Zdeněk Mácal

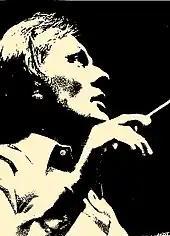
Publicity photo, 1977

Mácal was appointed chief conductor of the Sydney Symphony Orchestra for a three-year contract, beginning with the 1986 season. The Australian Broadcasting Corporation had agreed at the outset to adjust Mácal's fee so that he would not be adversely affected by the fluctuating Australian dollar, or in his tax arrangements, and any loss would be borne by the ABC. Shortly after taking up his appointment in March 1986, he asked to be released from his contract from the end of the first year, and this was agreed to. But in July 1986, with five concerts of his first season still to come, he left the country without explanation or even informing the ABC.